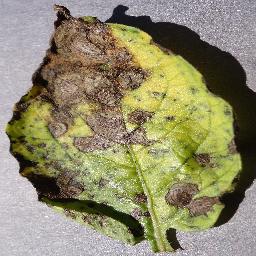
Etiqueta: Tizon_Temprano